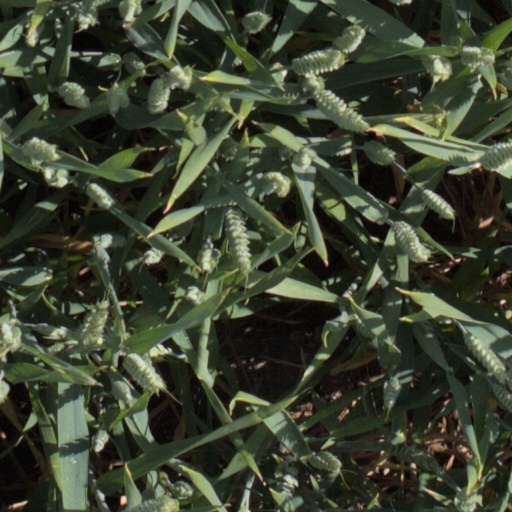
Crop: wheat